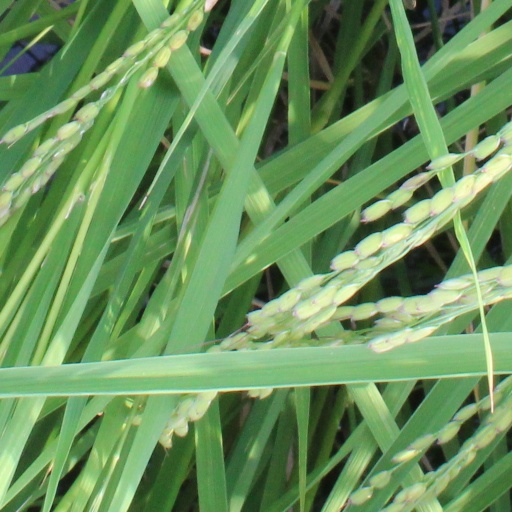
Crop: rice